Mons railway station

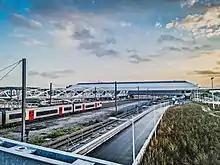
The new station under construction in October 2022. The photo was taken from the temporary footbridge.

In 2004, the SNCB decided to undertake a major modernisation of the site by refocusing the station on passenger transport. It entrusted Euro Liège TGV (which became Eurogare in 2010) with the tasks of studying and monitoring the resulting works. The preliminary project studies, on the rail infrastructure and passenger reception aspects, highlighted a series of objectives in terms of rail transport; these include to reduce the number of sidings and goods depots in order to enhance the commercial and passenger reception potential; to free up space in order to allow the site to be crossed and the double accessibility of the station to be achieved; to standardise the length of the platforms (350 m) and their width (8.50 m) and to adapt the route of line 118 (Walloon backbone) in order to increase the speed of entry to the station.